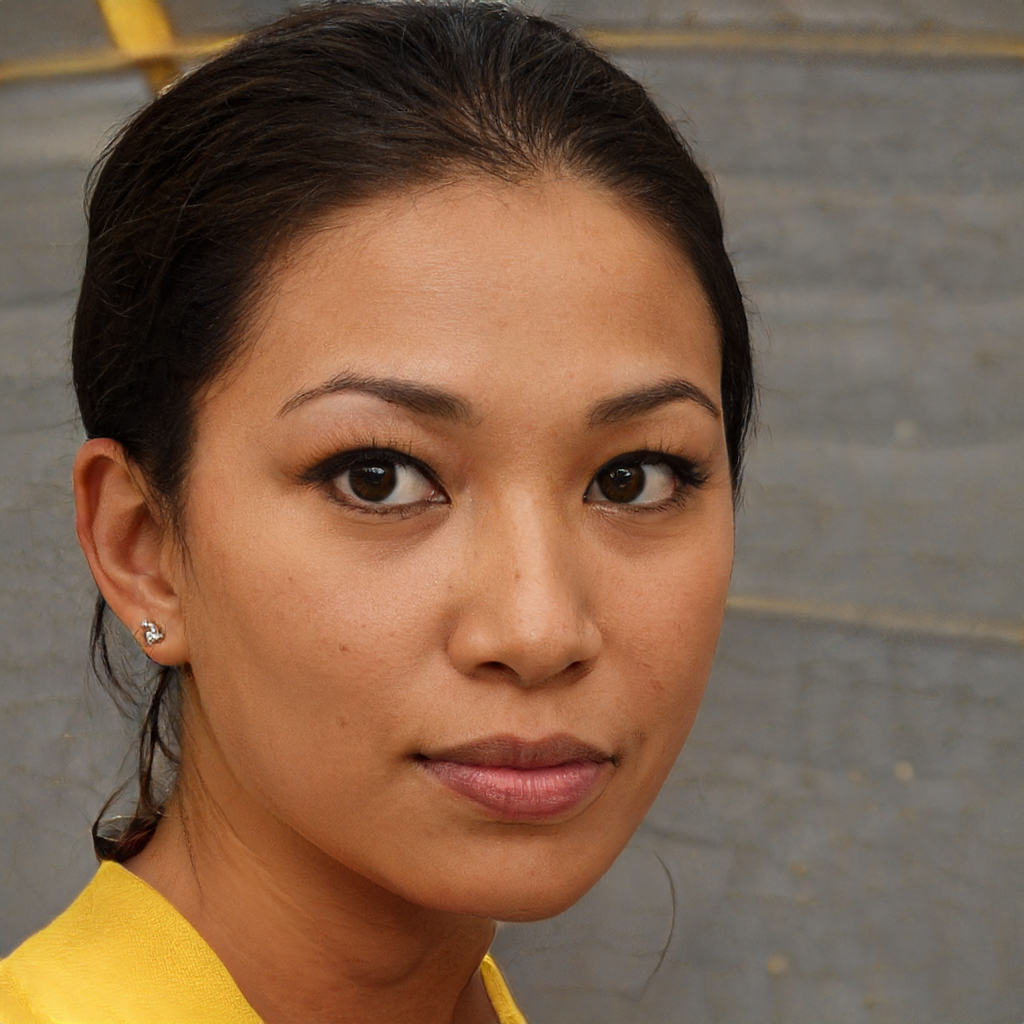
Gender: Female